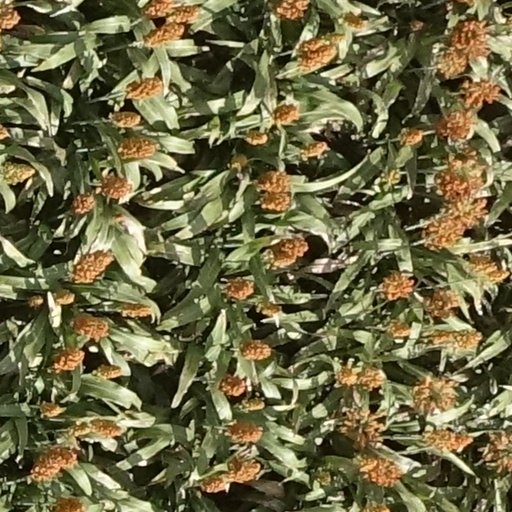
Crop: sorghum